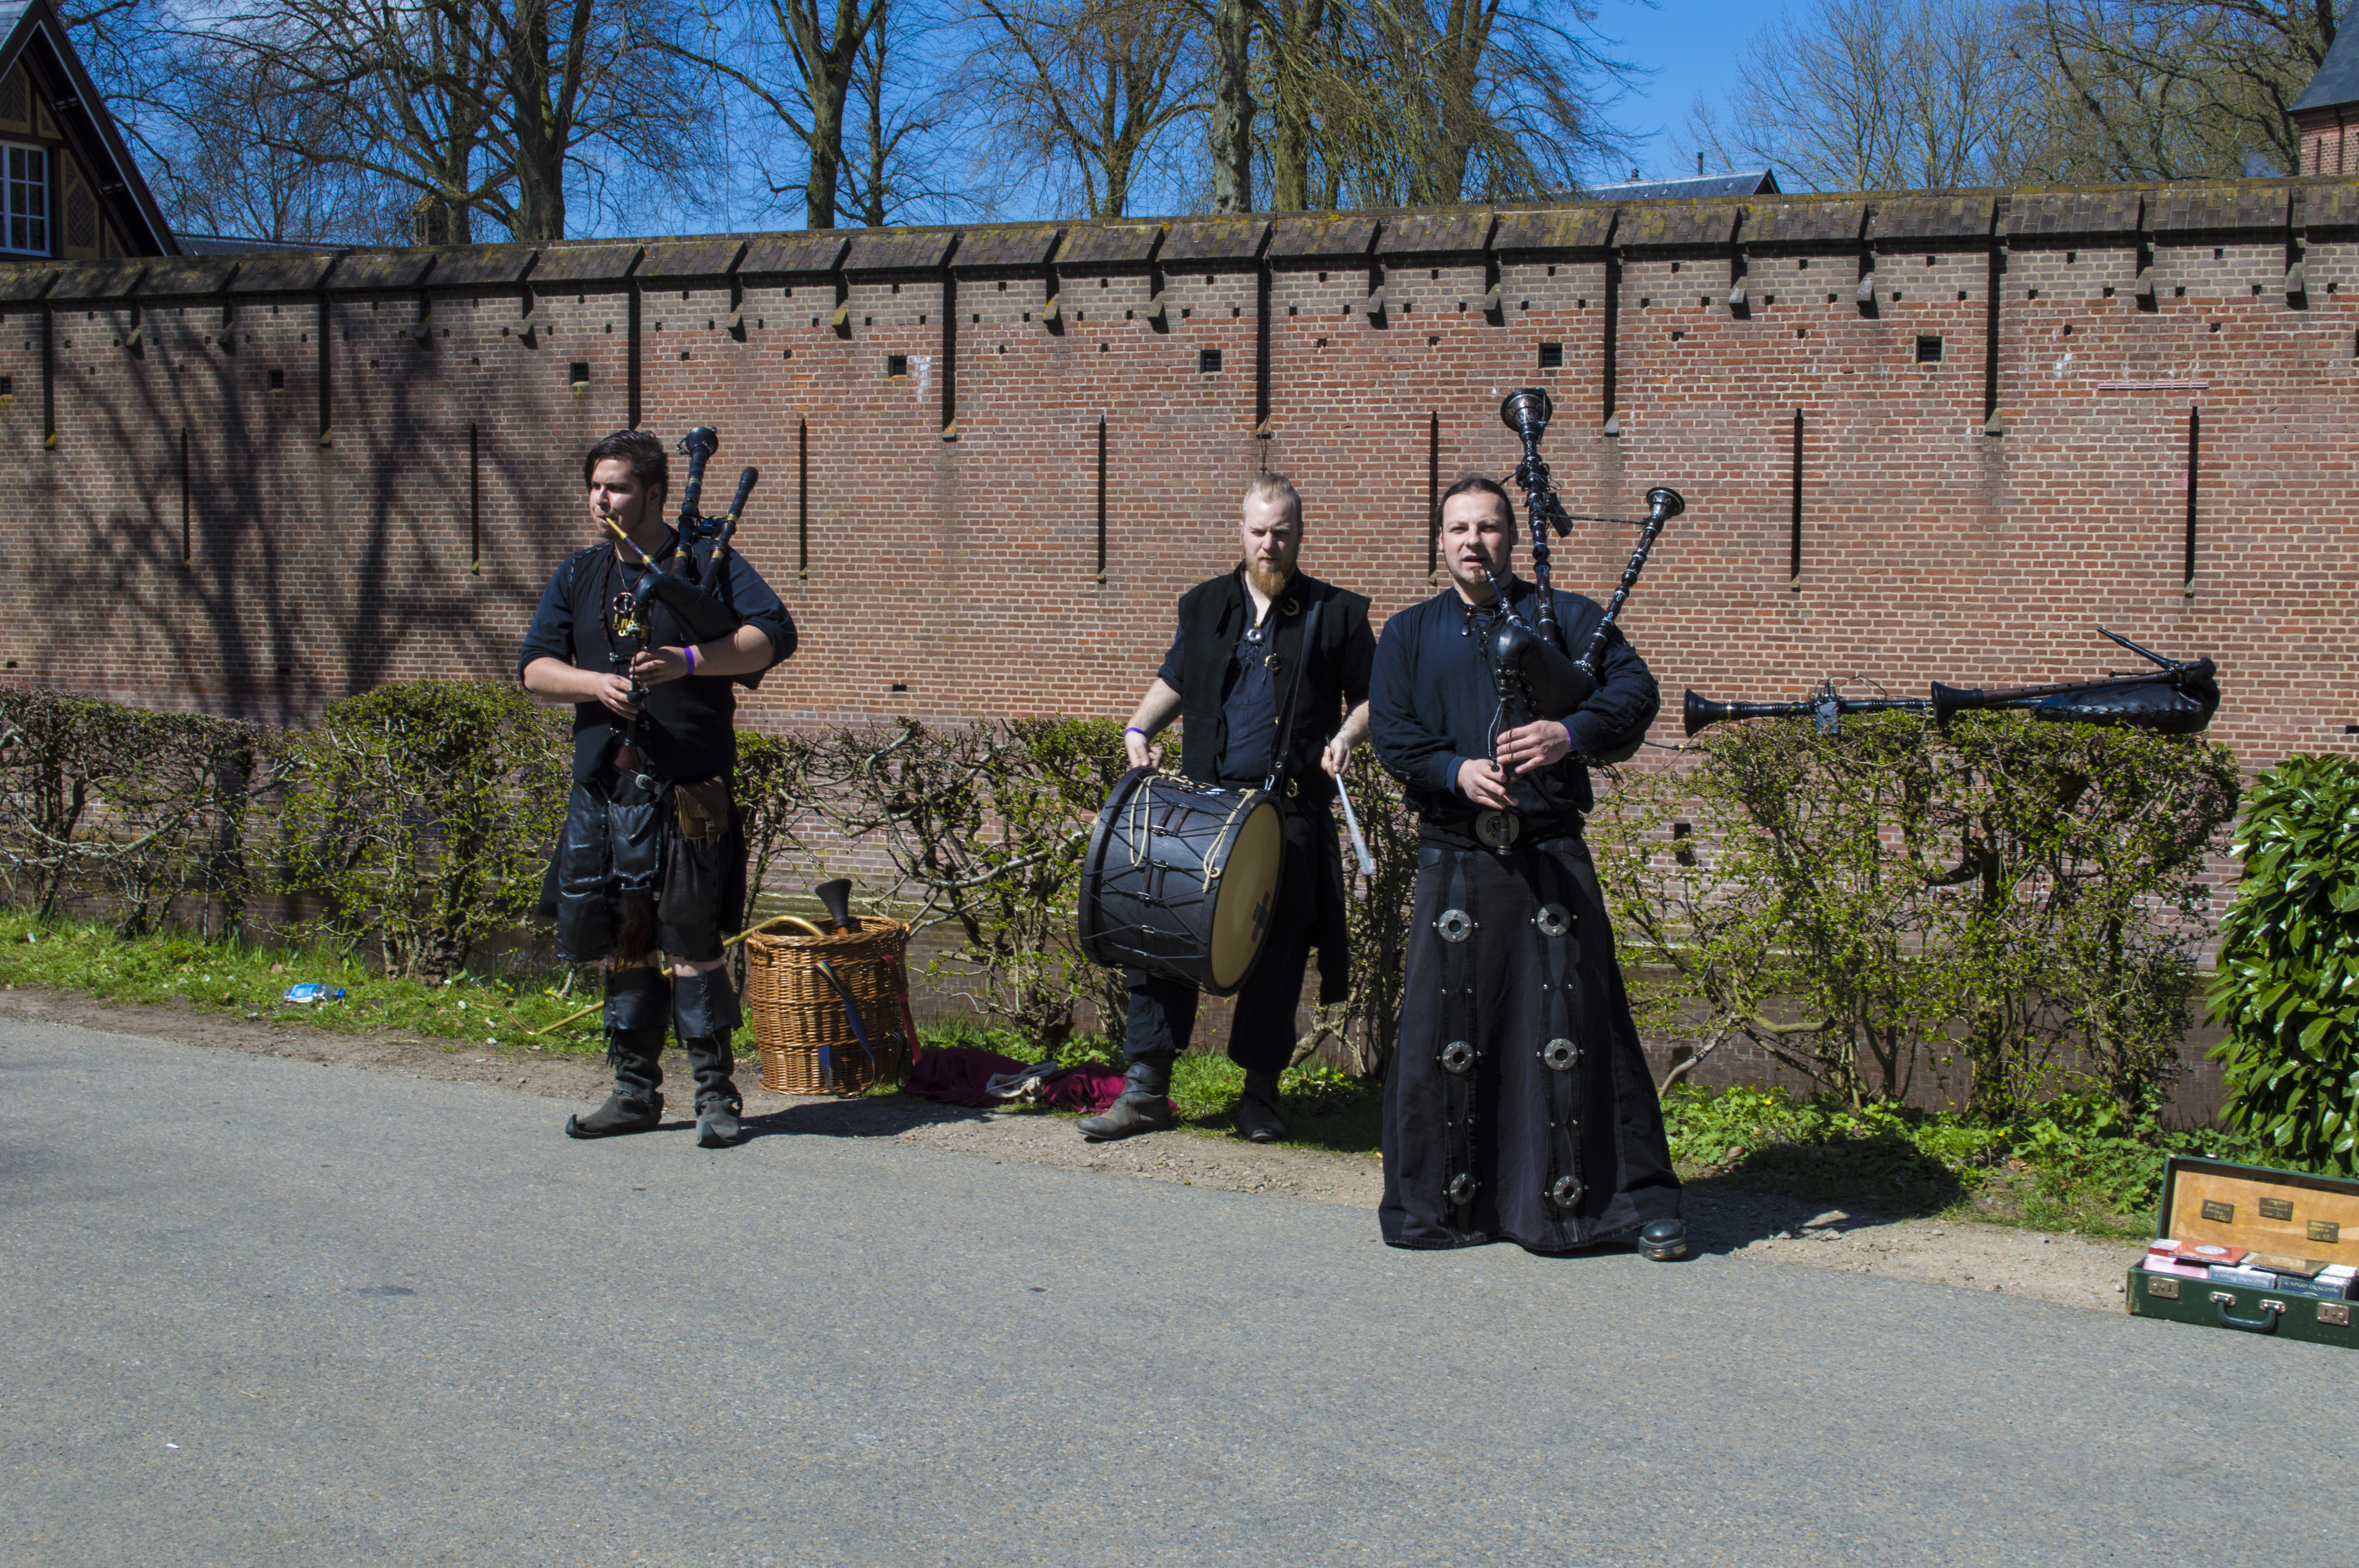
tree, outdoor, people, plant, photography, photo, recreation, nikon, tourism, holland, festival, nederland, netherlands, 2013, fun, dutch, outdoorphotography, picture, photograph, fotos, foto, fotografie, fantasy, elf, event, costume, fair, middle ages, paulvandevelde, pdvandevelde, padagudaloma, dordrecht, nederlandinfotos, evenementenfotografie, pvdvfotografie, pdvandeveldedordrecht, nederlandsefotografie, dutchphotogaraphy, totallydutch, fotografienederland, hollandsefotografie, fotografieholland, haarzuilens, dehaar, elfia, kasteeldehaar, elffantasyfair, elfiahaarzuilens, fantasyevent, elfia2013, wwwelfiacom, dwarveshobbits, bagpipes, vandevelde, cornamuse